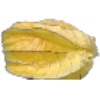
Label: physalis_with_husk